Salta–Antofagasta railway

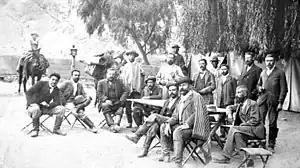
engineer Richard Maury (third from left) with railway workers in Salta

The construction of the railway started in 1921, to connect the North of Argentina with Chile across the Andes, and to serve the borax mines of the area. The viaduct "La Polvorilla", the highest of the line, was finished on 7 November 1932. The Chilean track was inaugurated in 1947 and the complete railway on 20 February 1948. The route was designed by American engineer Richard Maury, after whom one of the stations ("Ingeniero Maury") has been named.